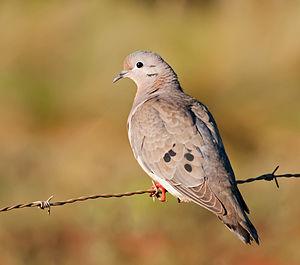
La Meseta du lac Strobel, en Patagonie argentine, est un plateau basaltique faisant partie du vaste plateau aride de Patagonie.
La province de Santa Cruz est une province de l'Argentine, qui se trouve en Patagonie, dans le sud du pays. Sa capitale est la ville de Río Gallegos.